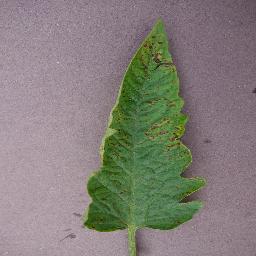
Label: Tomato___Septoria_leaf_spot